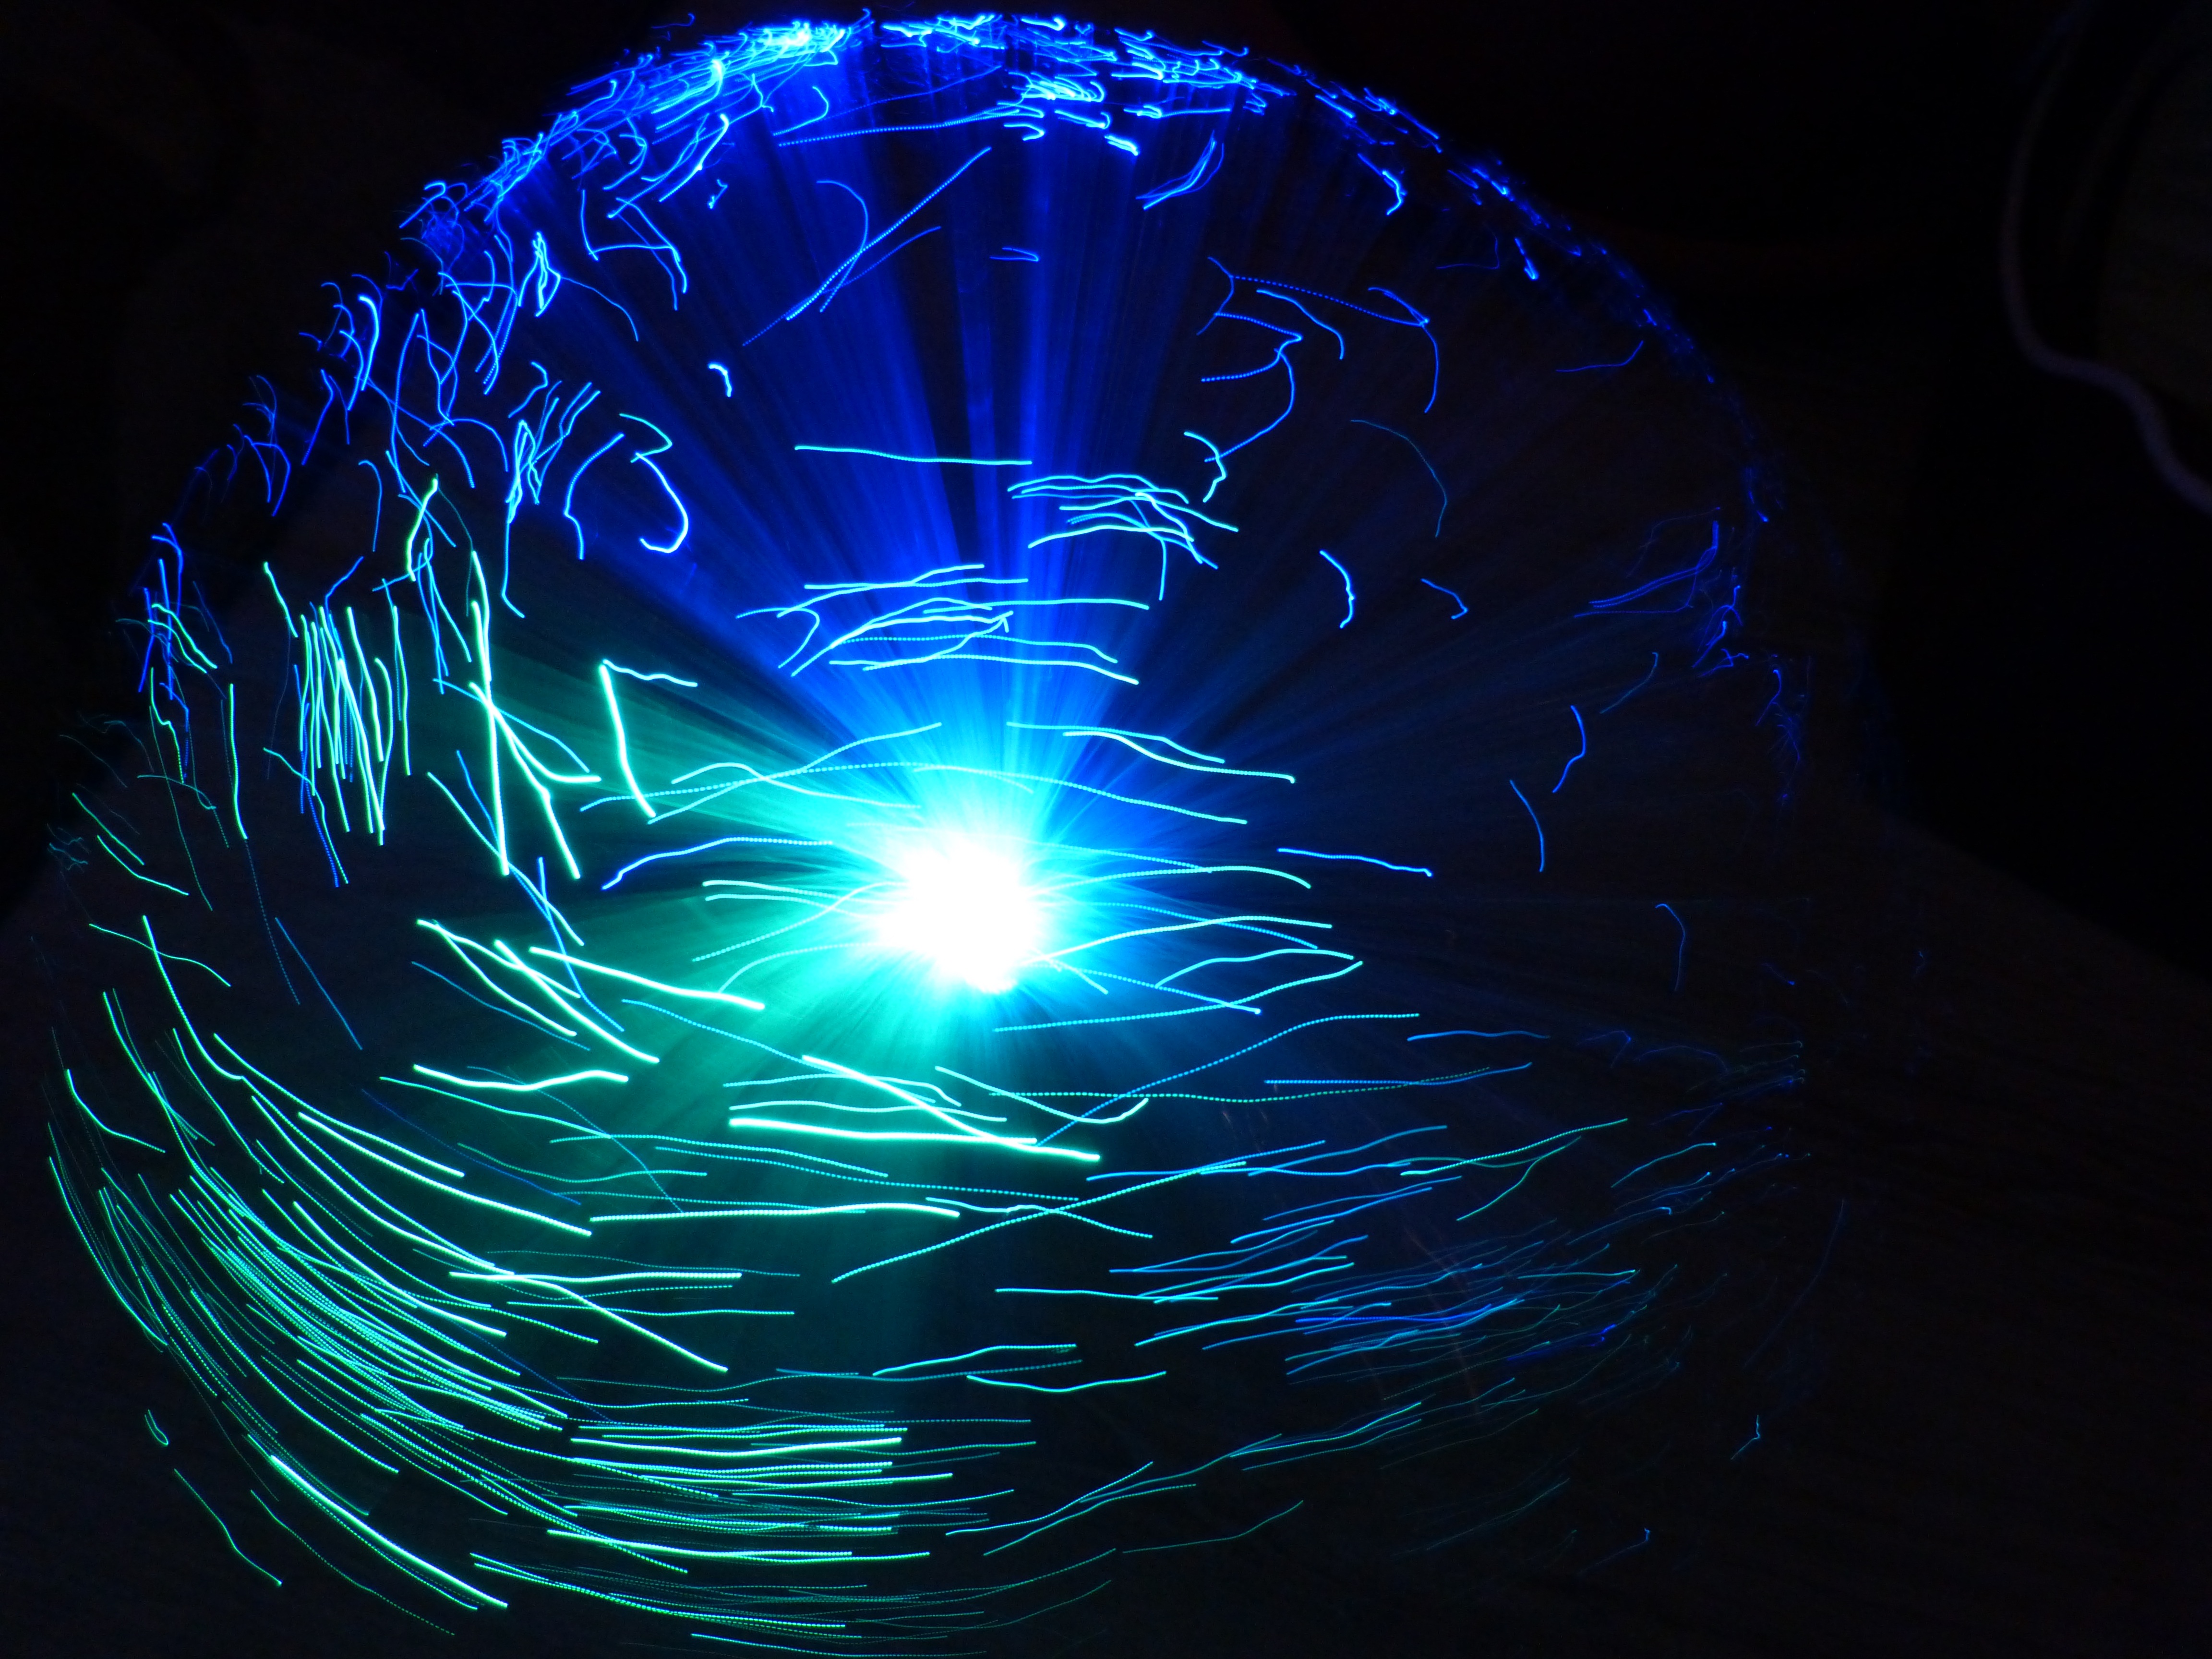
light, cable, darkness, blue, lamp, movement, lighting, long exposure, circle, lights, ball, sphere, ufo, organ, bookeh, shape, macro photography, special effects, computer wallpaper, fractal art, long time lighting, ufolampe